MOTAS

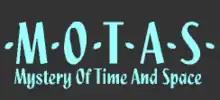

The Mystery of Time and Space (commonly known as MOTAS) is a popular online graphic adventure game created by Jan Albartus (LOGAN). The game was produced using Macromedia Flash (now Adobe Flash) and was an early influential example of the escape the room genre. There are 20 levels of varying length, some consisting of a single room and others consisting of a large network of rooms. Though advertised as a constant work-in-progress with "new levels coming soon," MOTAS has not been updated since May 2008.